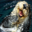
Label: seal